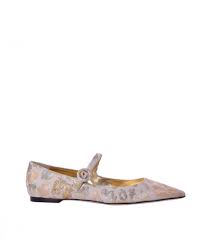
Label: Ballet Flat